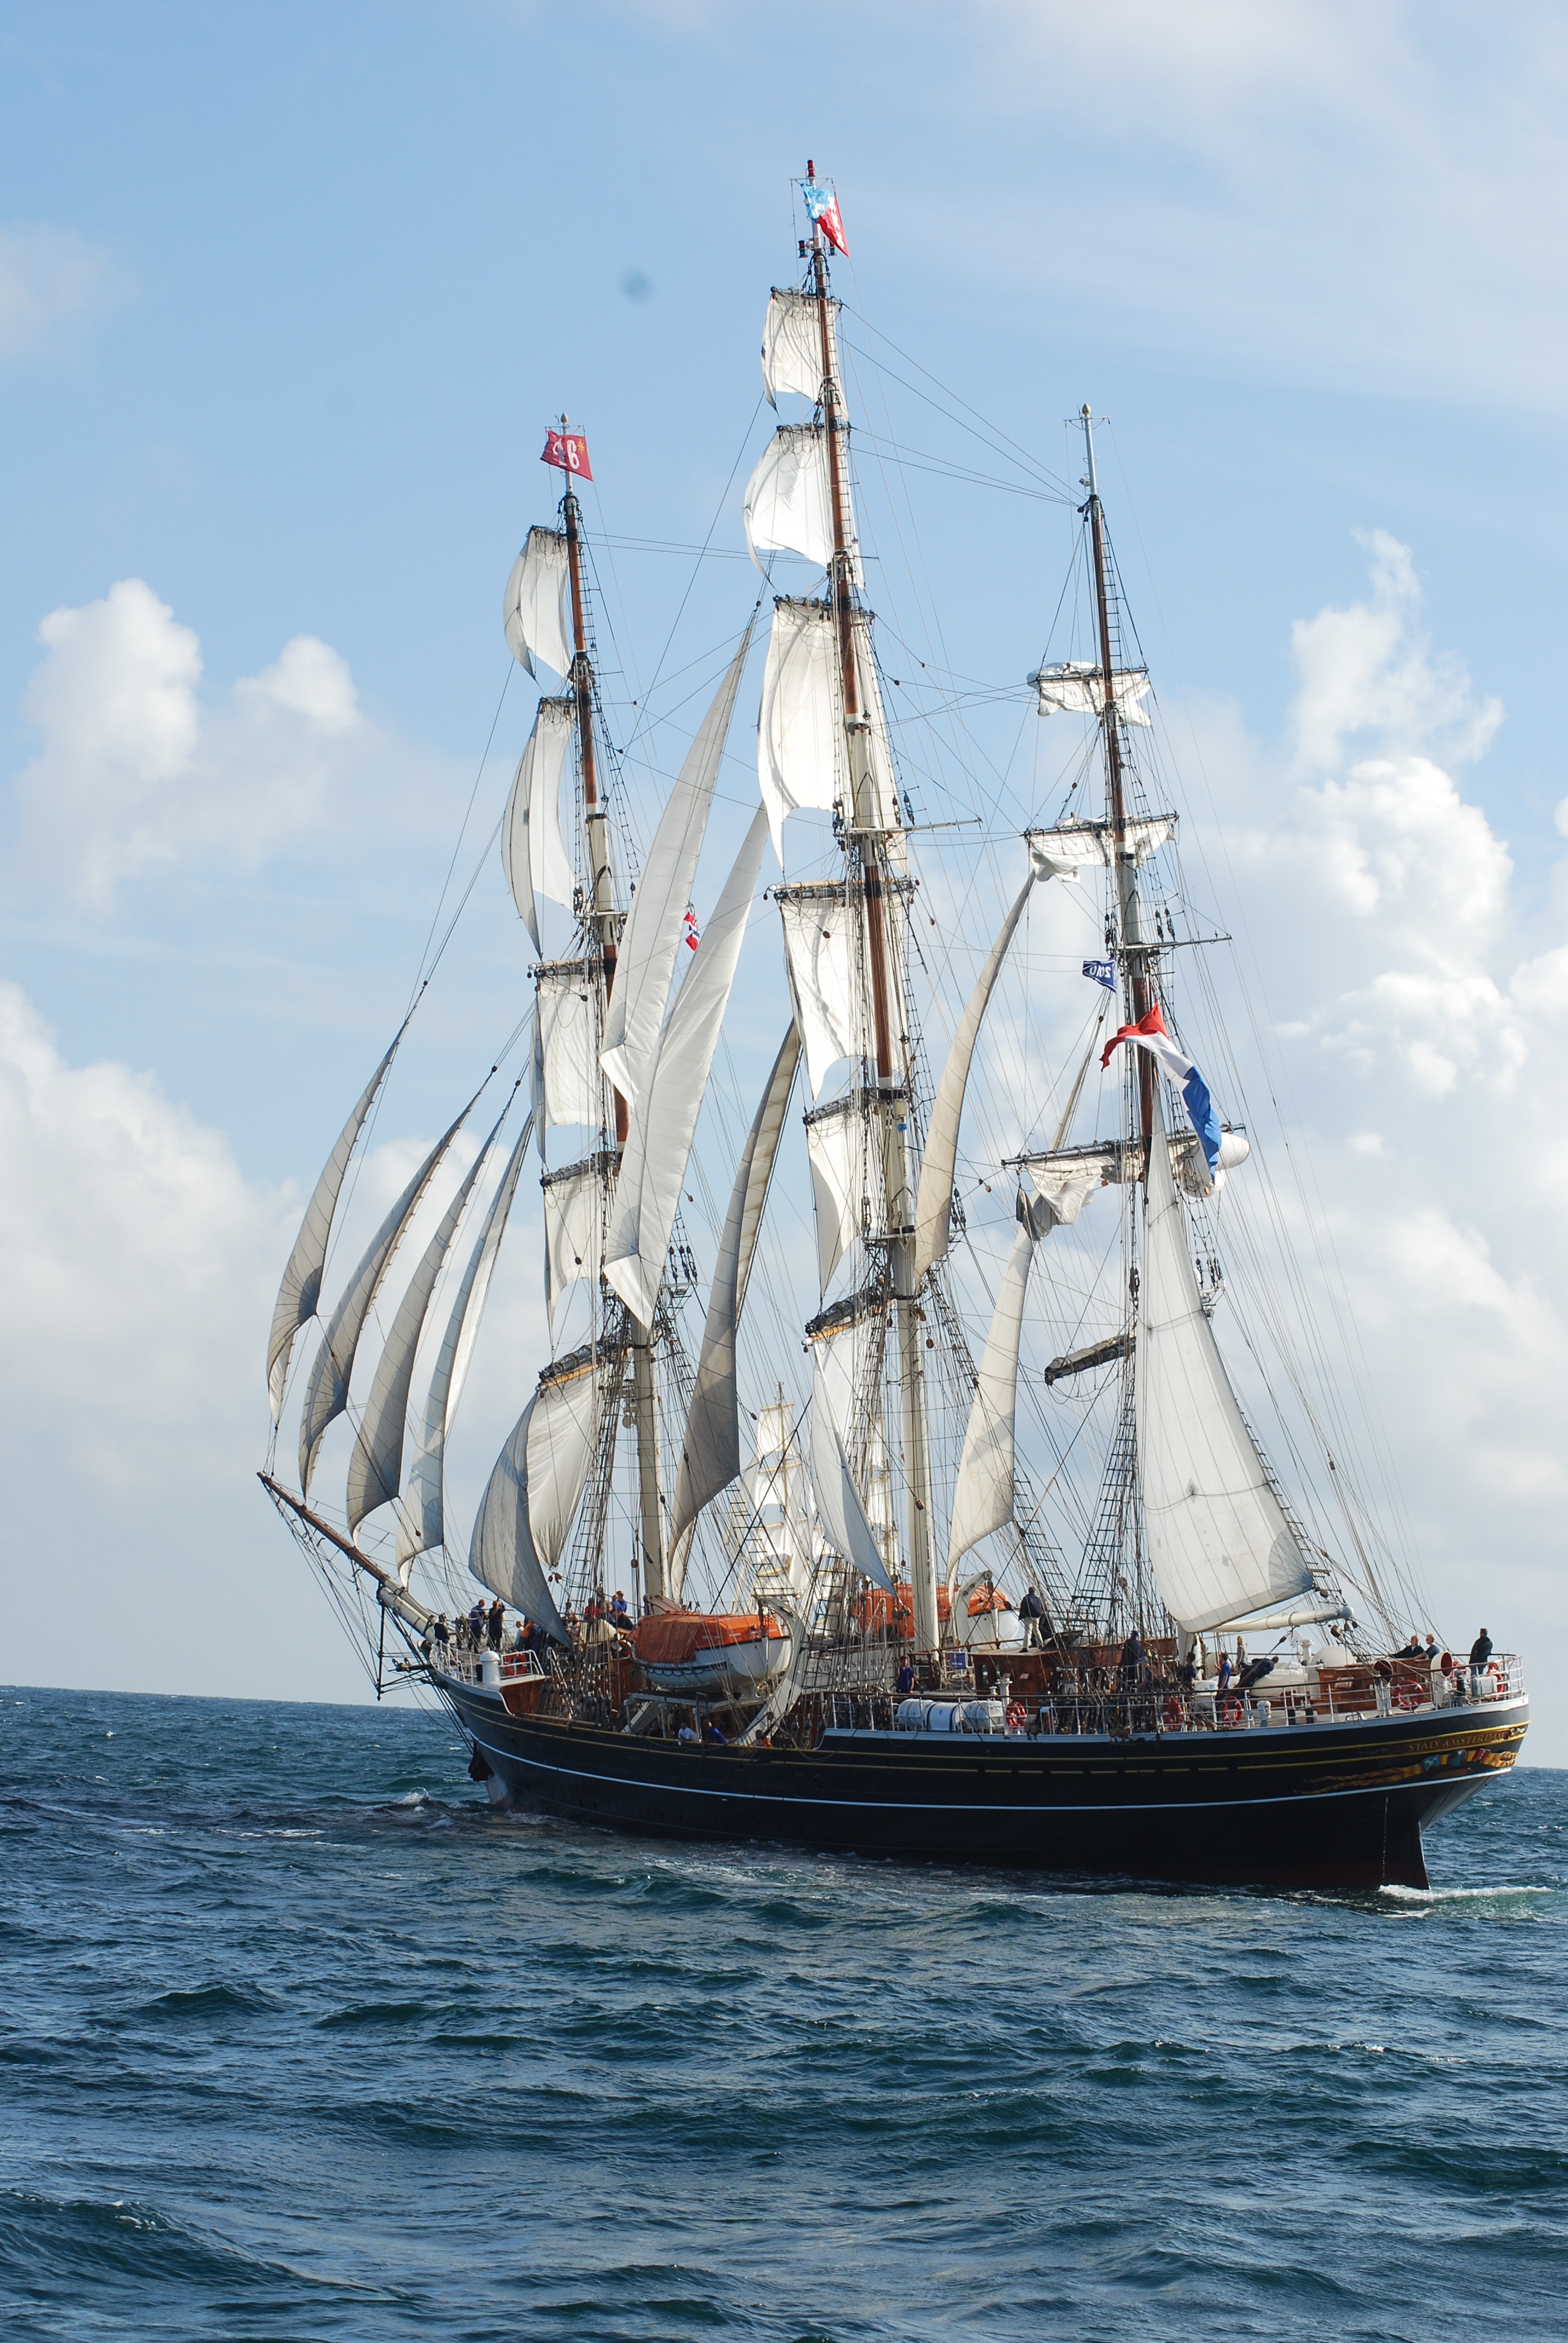
sea, ocean, boat, wind, ship, vacation, vessel, vehicle, mast, sailing, rigging, yacht, sailboat, cruise, nautical, luxury, sail, marine, tall, maritime, masts, watercraft, schooner, windjammer, barque, frigate, brig, sailing ship, teak, training ship, tall ship, galleon, full rigged ship, clipper ship, stad amsterdam, ship of the line, caravel, brigantine, barquentine, carrack, manila galleon